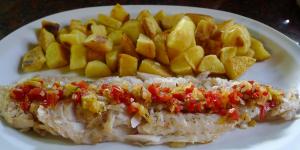
filete de pescado al horno con patatas